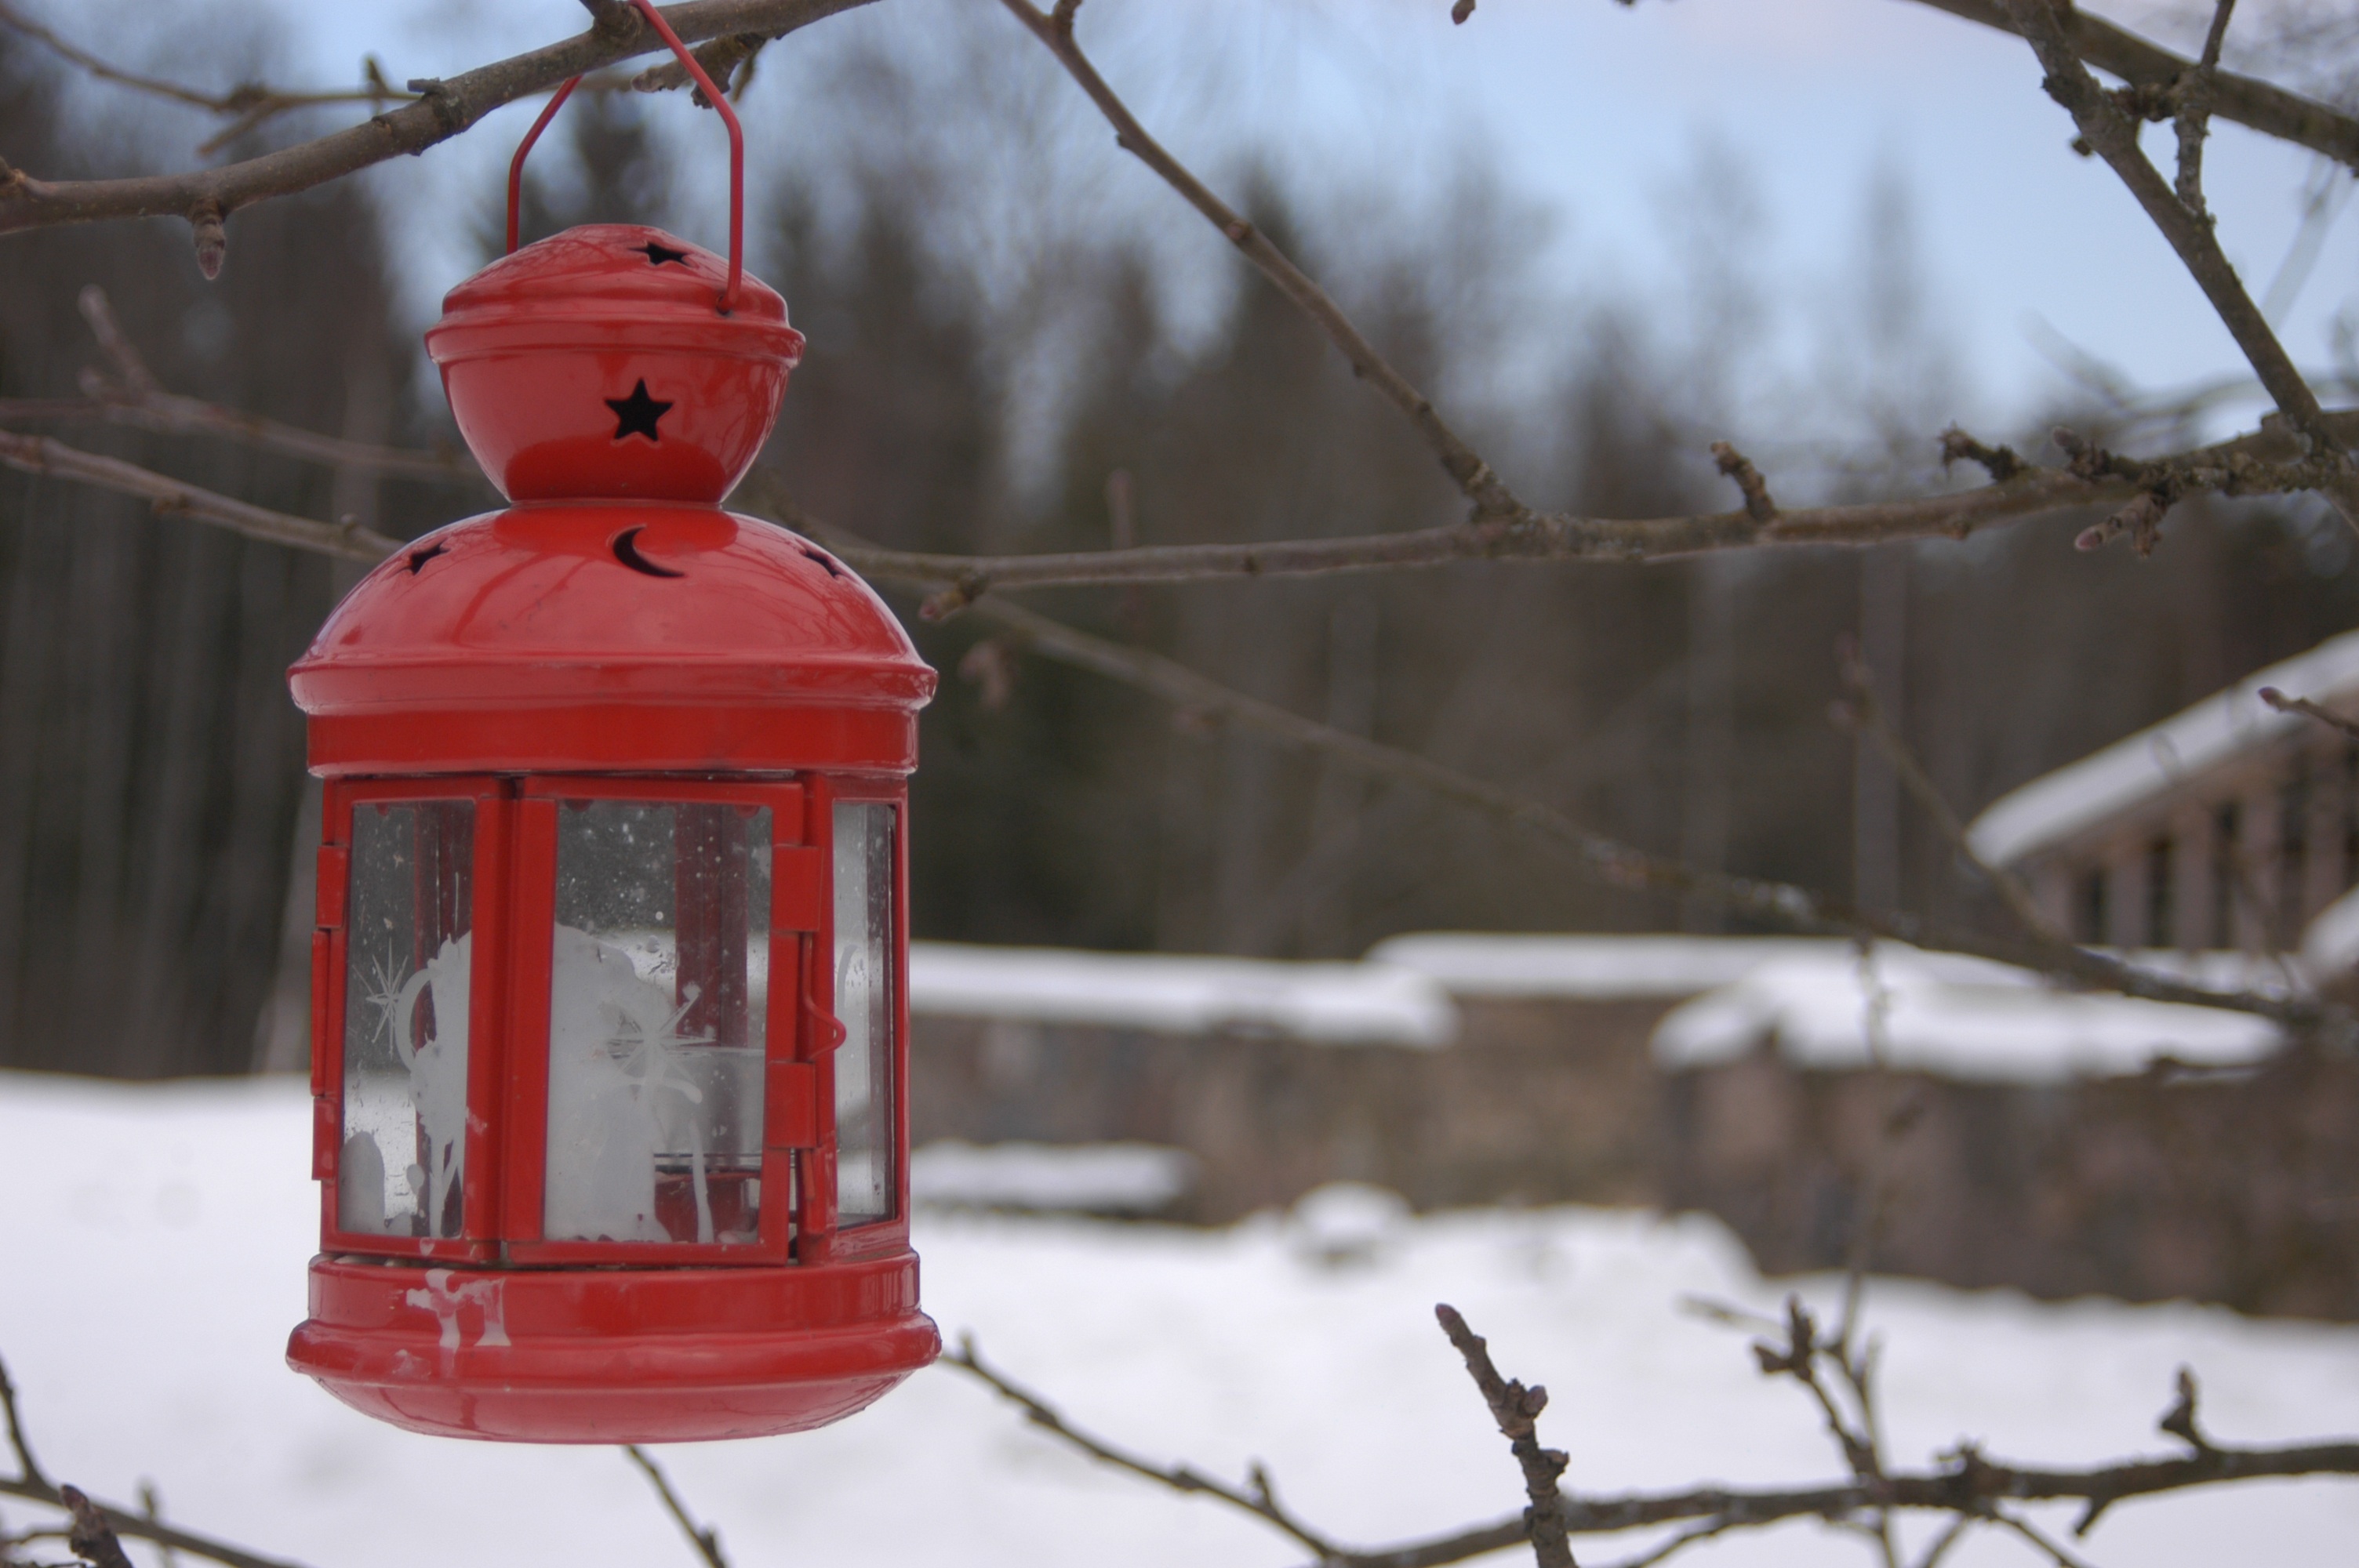
snow, winter, red, weather, lighting, season